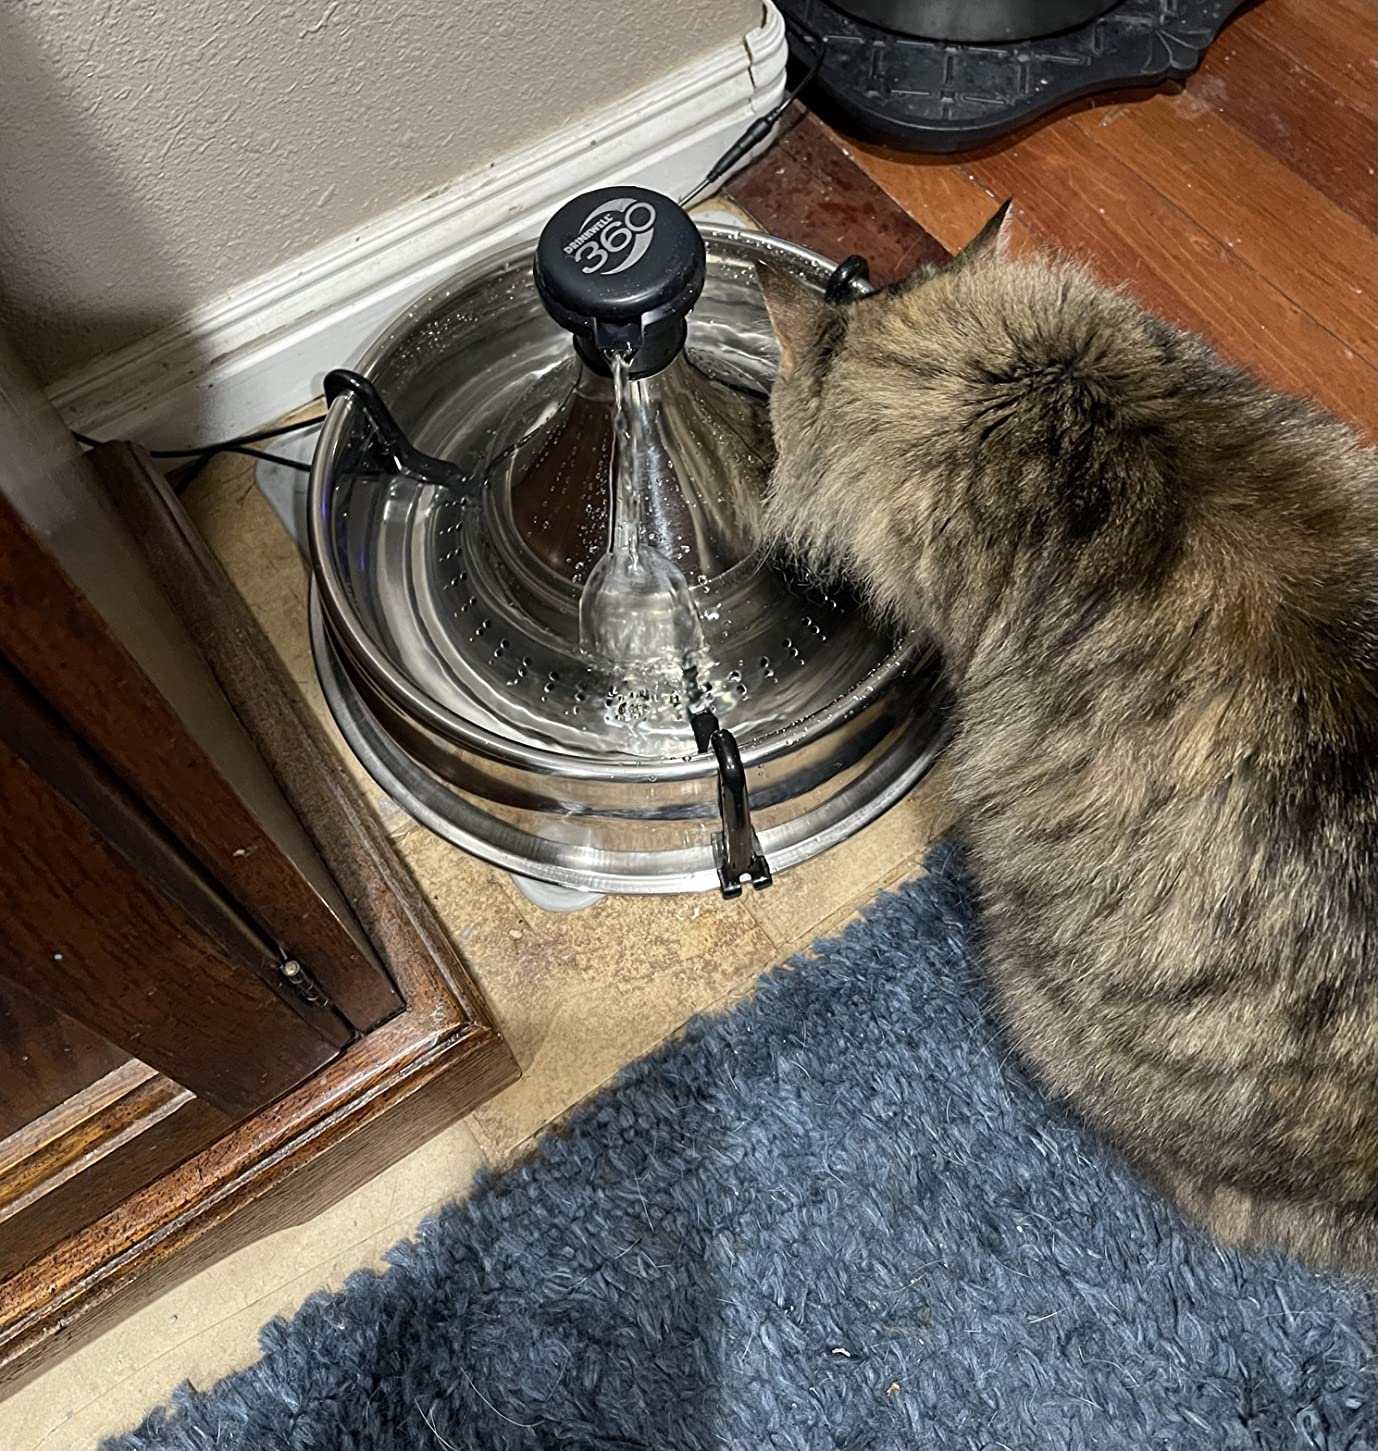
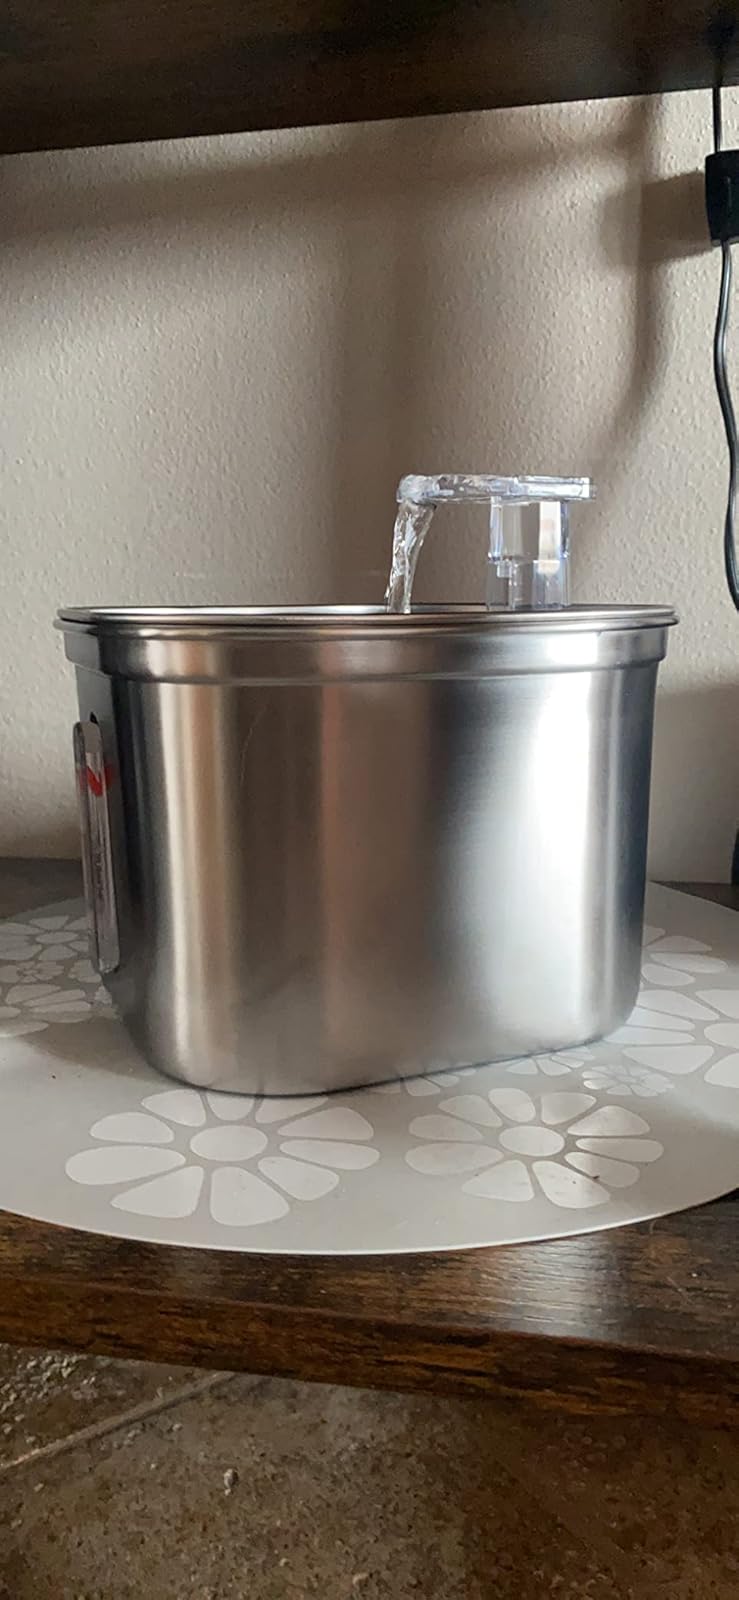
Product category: items_bowl
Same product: no